Git Along!

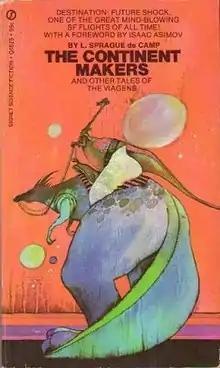
1971 edition of "The Continent Makers", illustrating a scene from "Git Along!"

"Git Along!" is a science fiction short story by American writer L. Sprague de Camp, part of his "Viagens Interplanetarias" series. It is the second (chronologically) set on the planet Osiris, as well as the second to feature the interstellar con-man Darius Koshay. It was first published in the magazine "Astounding" in the issue for August, 1950. It first appeared in book form in the anthology "The Outer Reaches", edited by August Derleth, published in hardcover by Pellegrini and Cudahy in 1951, and was gathered together with other "Viagens" stories in the collection "The Continent Makers and Other Tales of the Viagens", published in hardcover by Twayne Publishers in 1953, and in paperback by Signet Books in 1971. The story has been translated into Portuguese, Dutch, Italian and German.